Convex metric space

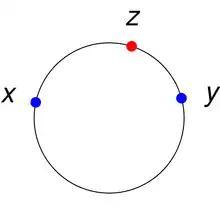
A circle as a convex metric space.

Let formula_9 be a metric space (which is not necessarily convex). A subset formula_10 of formula_11 is called a metric segment between two distinct points formula_2 and formula_4 in formula_14 if there exists a closed interval formula_15 on the real line and an isometry